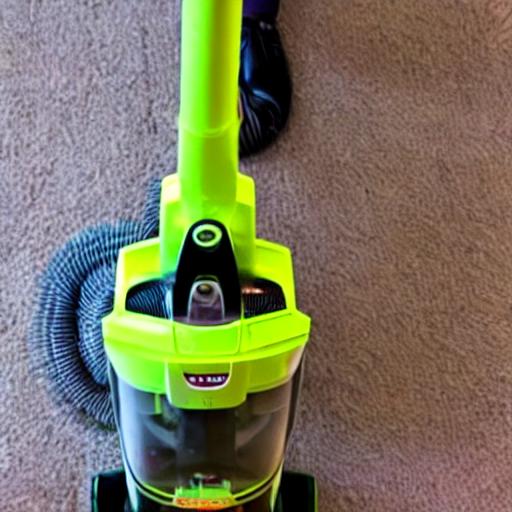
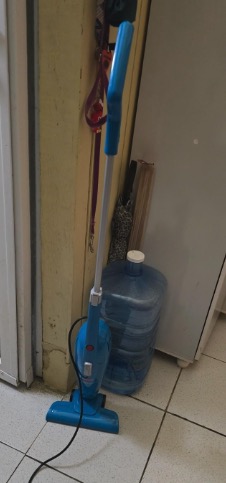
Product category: items_vacuum
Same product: no